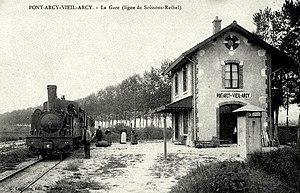
La gare vers 1910.
Pont-Arcy est une commune française située dans le département de l'Aisne, en région Hauts-de-France.
Viel-Arcy est une commune française située dans le département de l'Aisne, en région Hauts-de-France.